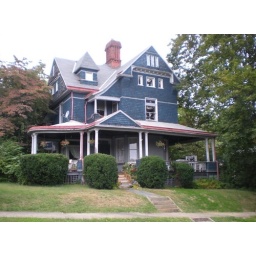
A house with a little tower in Uniontown, PA.